Ignazio Bertola

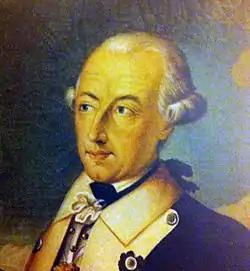
Count Giuseppe Francesco Ignazio Bertola

Born in 1676 in Tortona, Ignazio was the adopted son of the architect Antonio Bertola and followed in his footsteps as a military engineer.